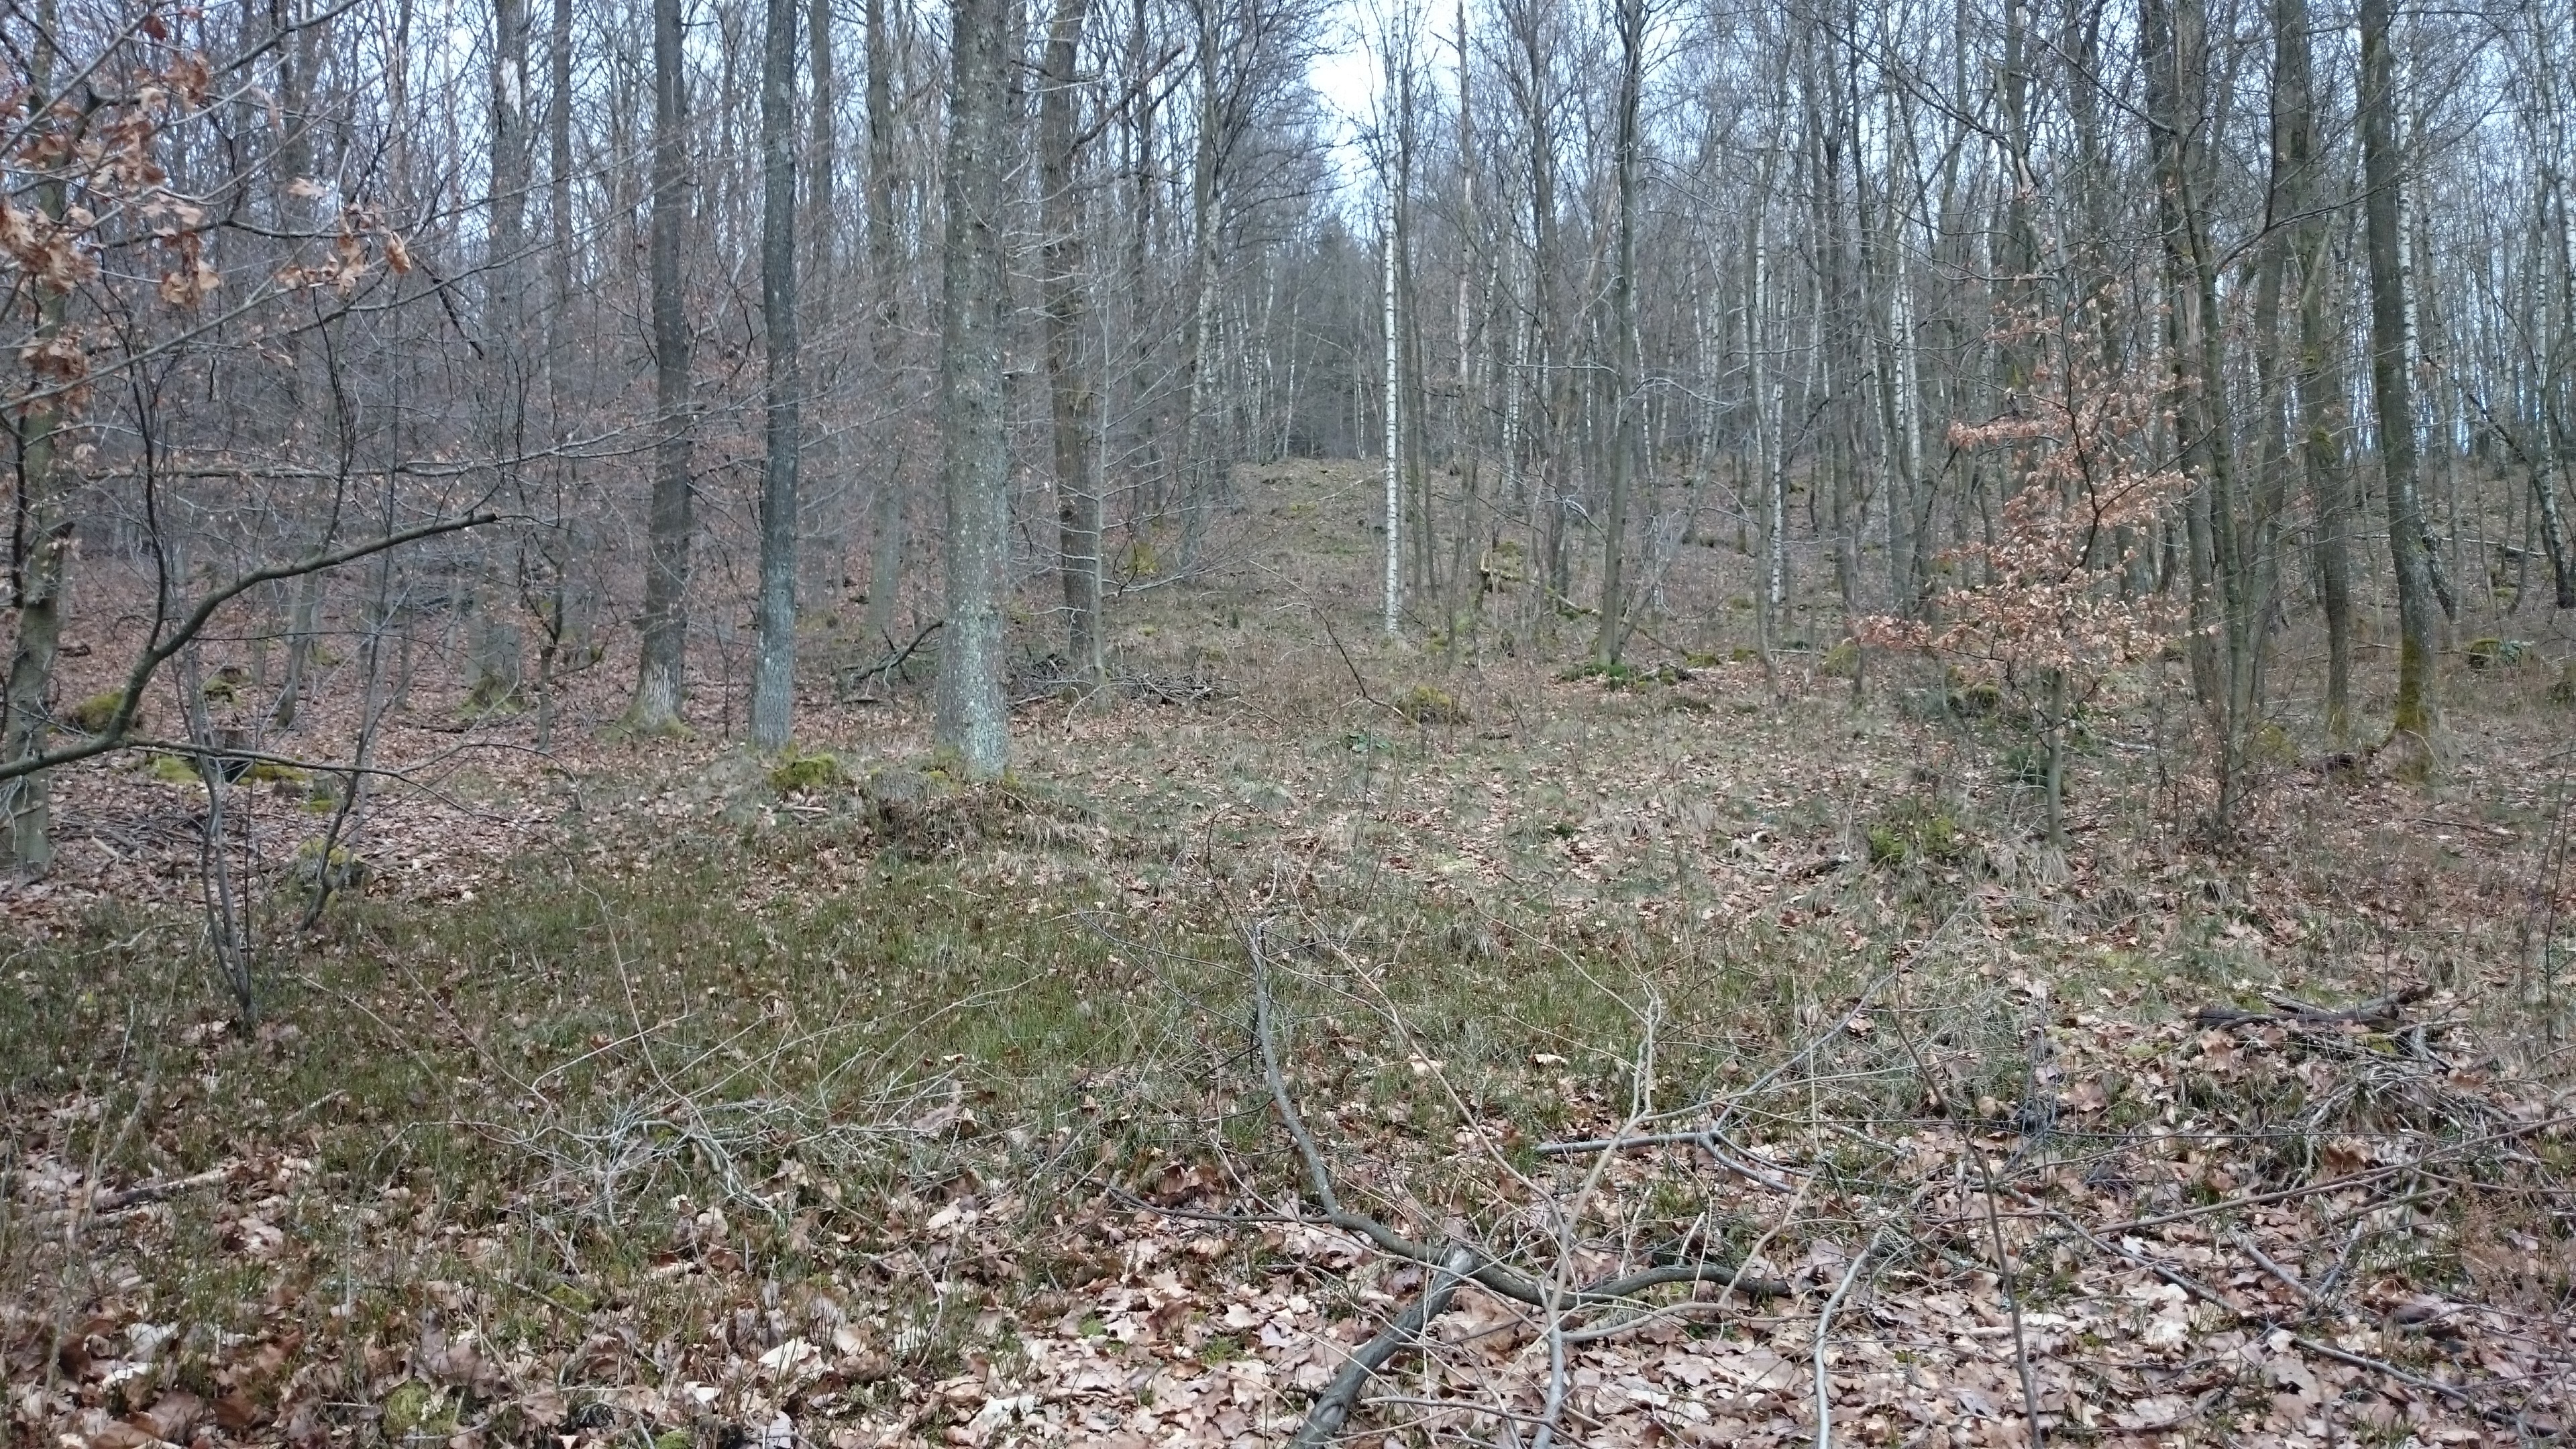
tree, nature, forest, wilderness, cold, trail, prairie, bleak, ridge, wetland, march, woodland, habitat, ecosystem, kahl, biome, natural environment, temperate broadleaf and mixed forest, temperate coniferous forest